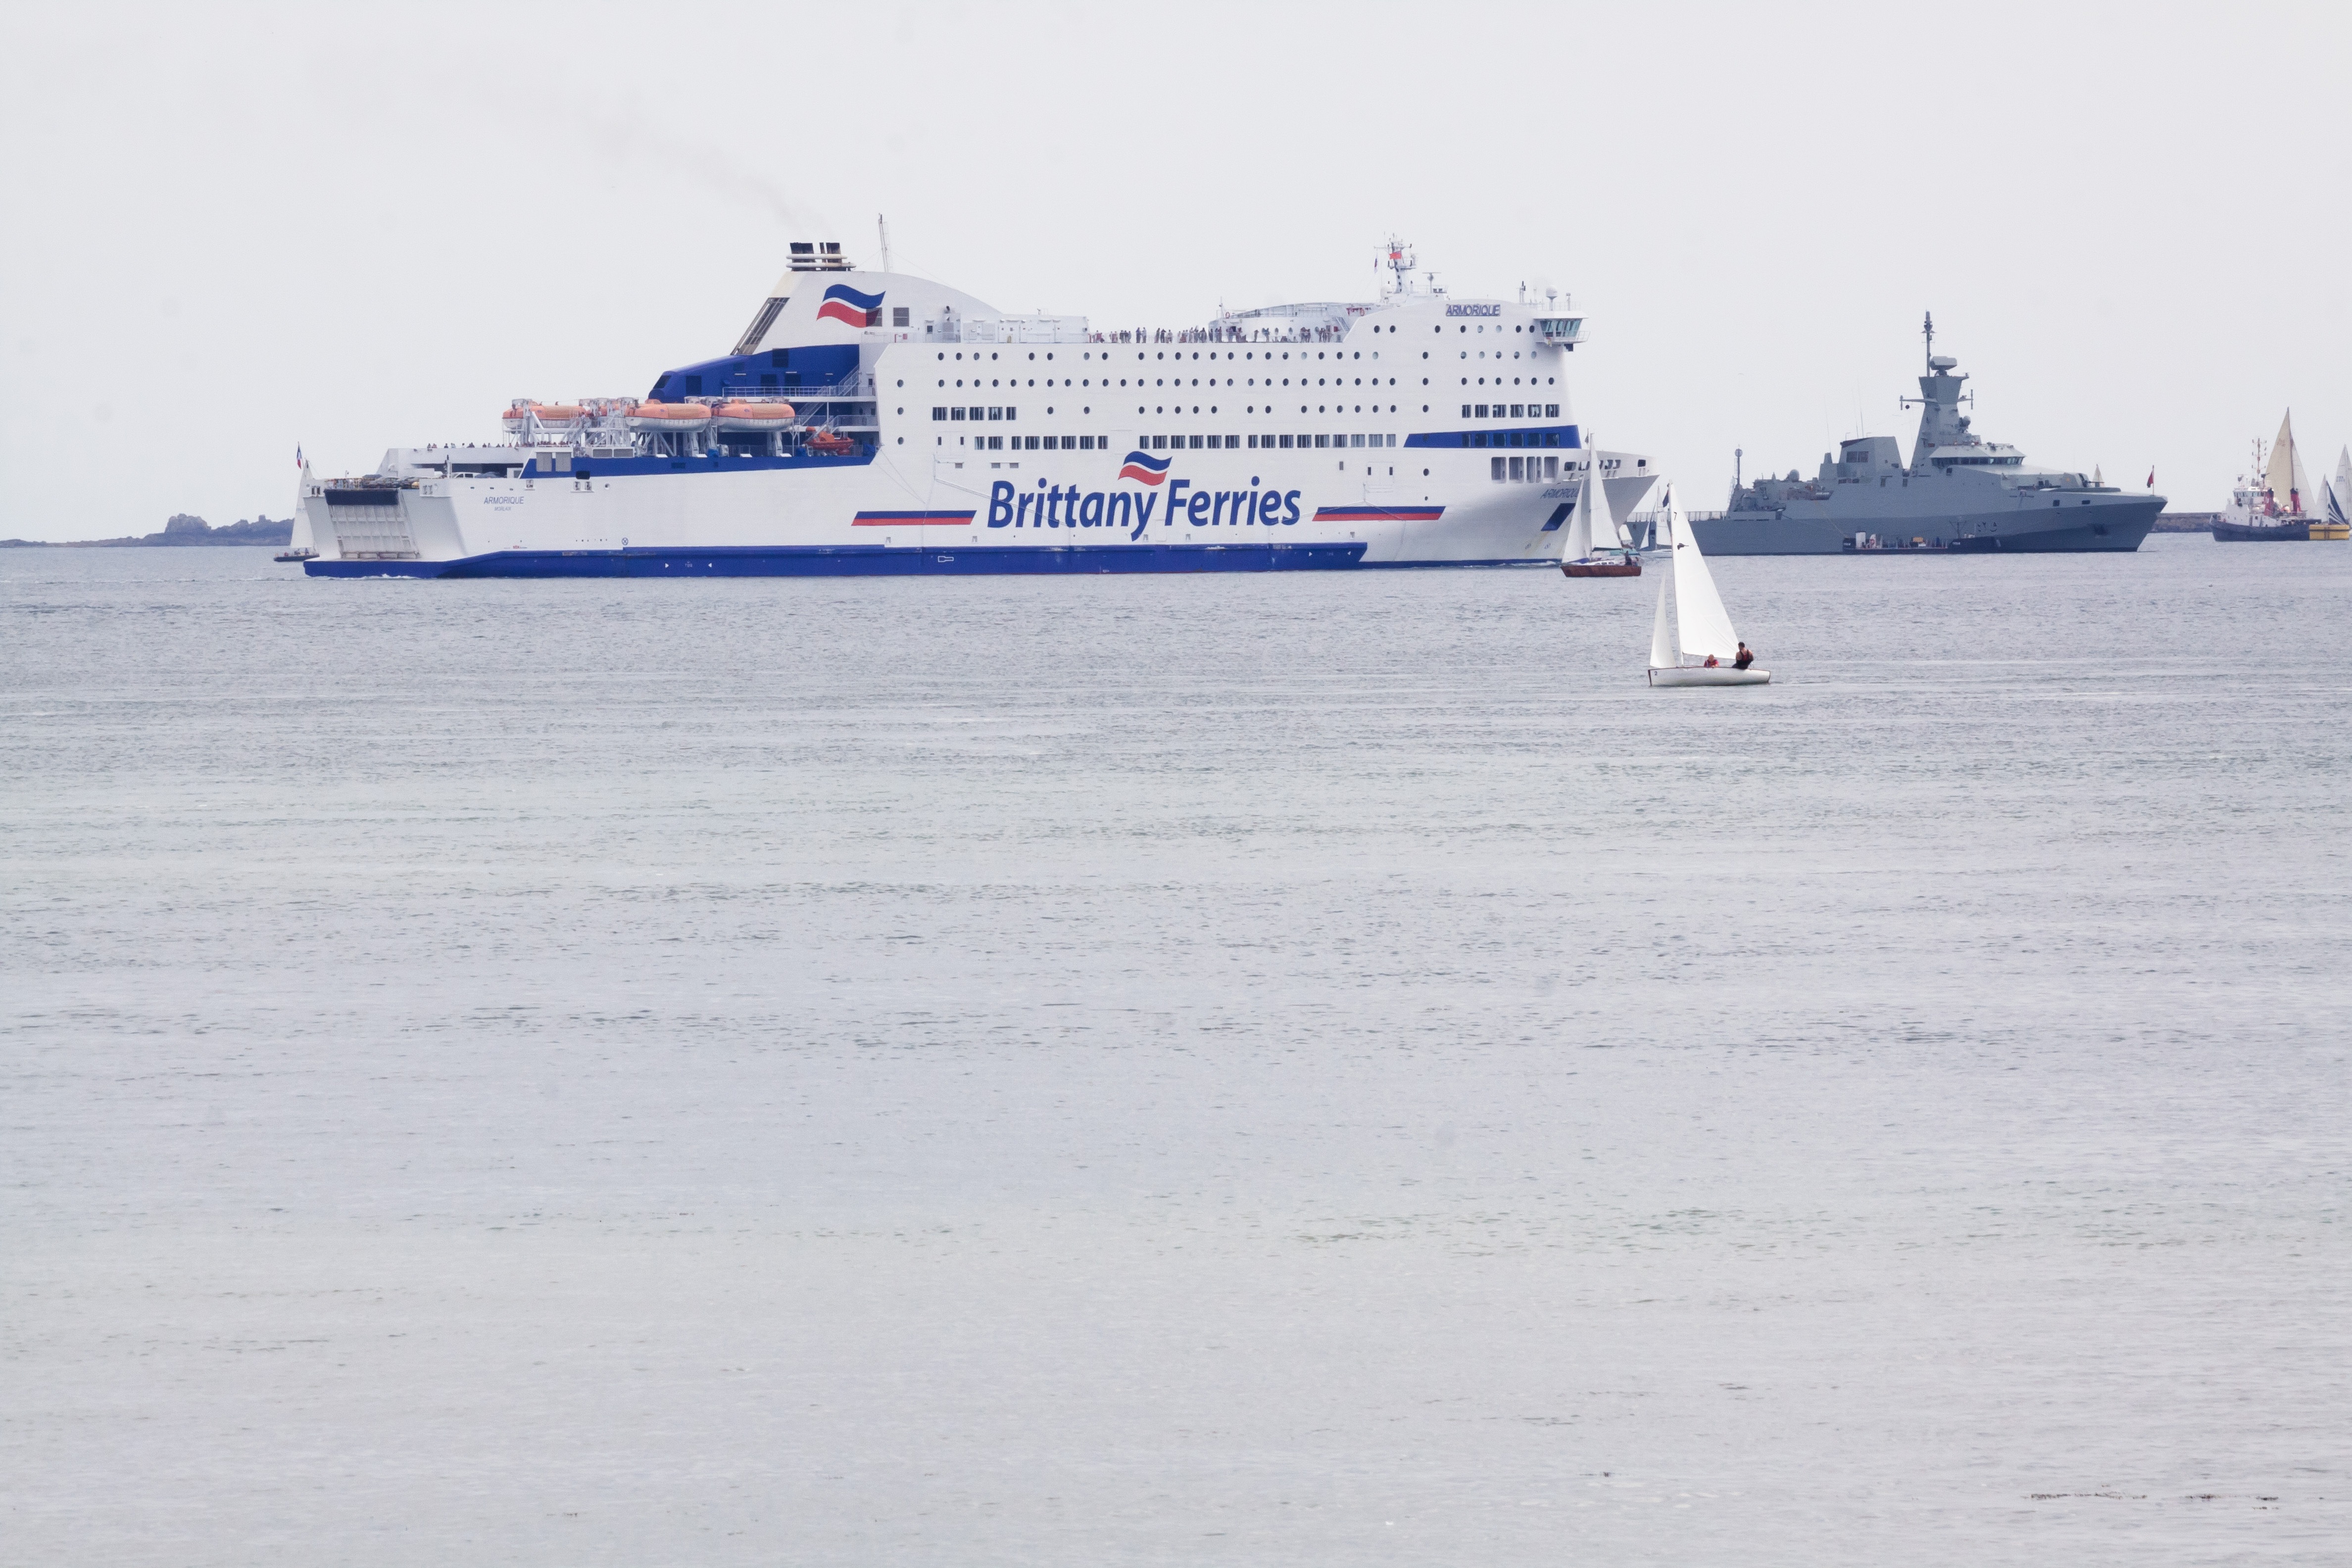
sea, water, ocean, boat, ship, transport, vehicle, port, arctic, cargo ship, england, ferry, plymouth, shipping, watercraft, warship, cruise ship, sailing boat, passenger ship, freight transport, ocean liner, continental ferry